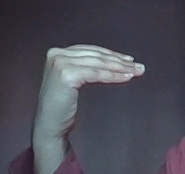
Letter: haa